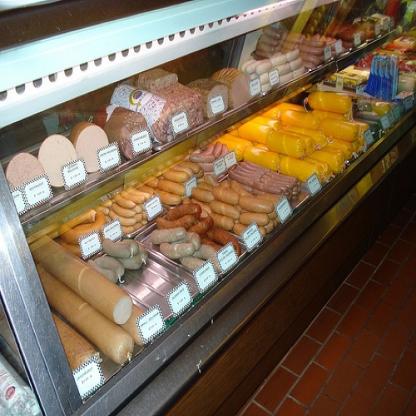
Scene: Indoor